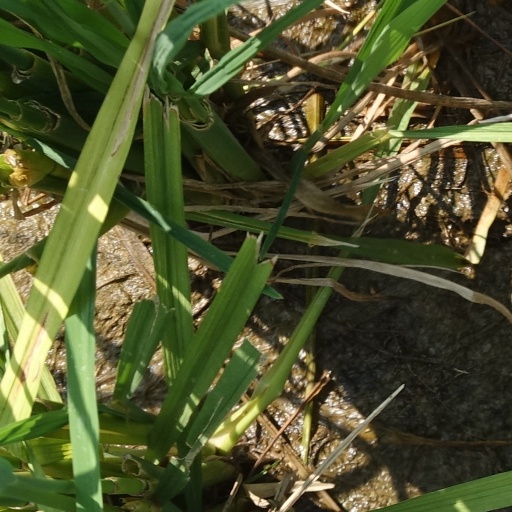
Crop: rice